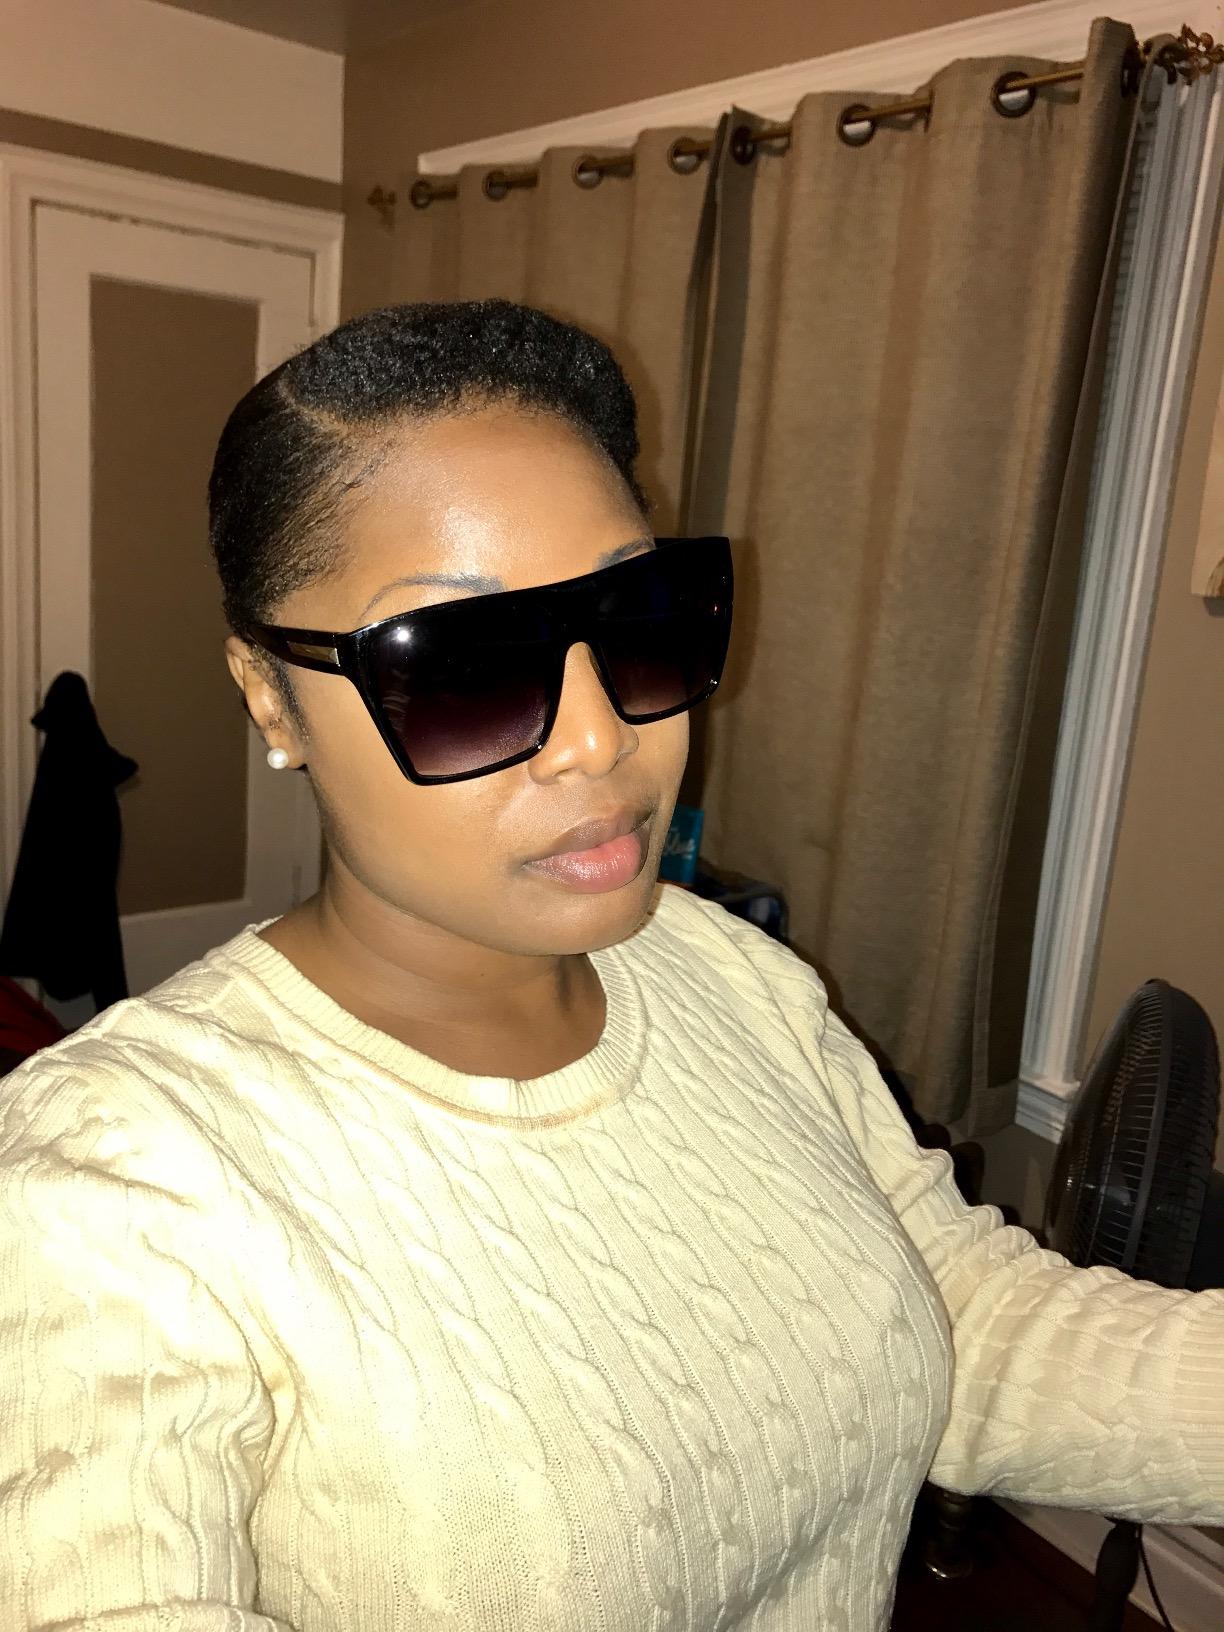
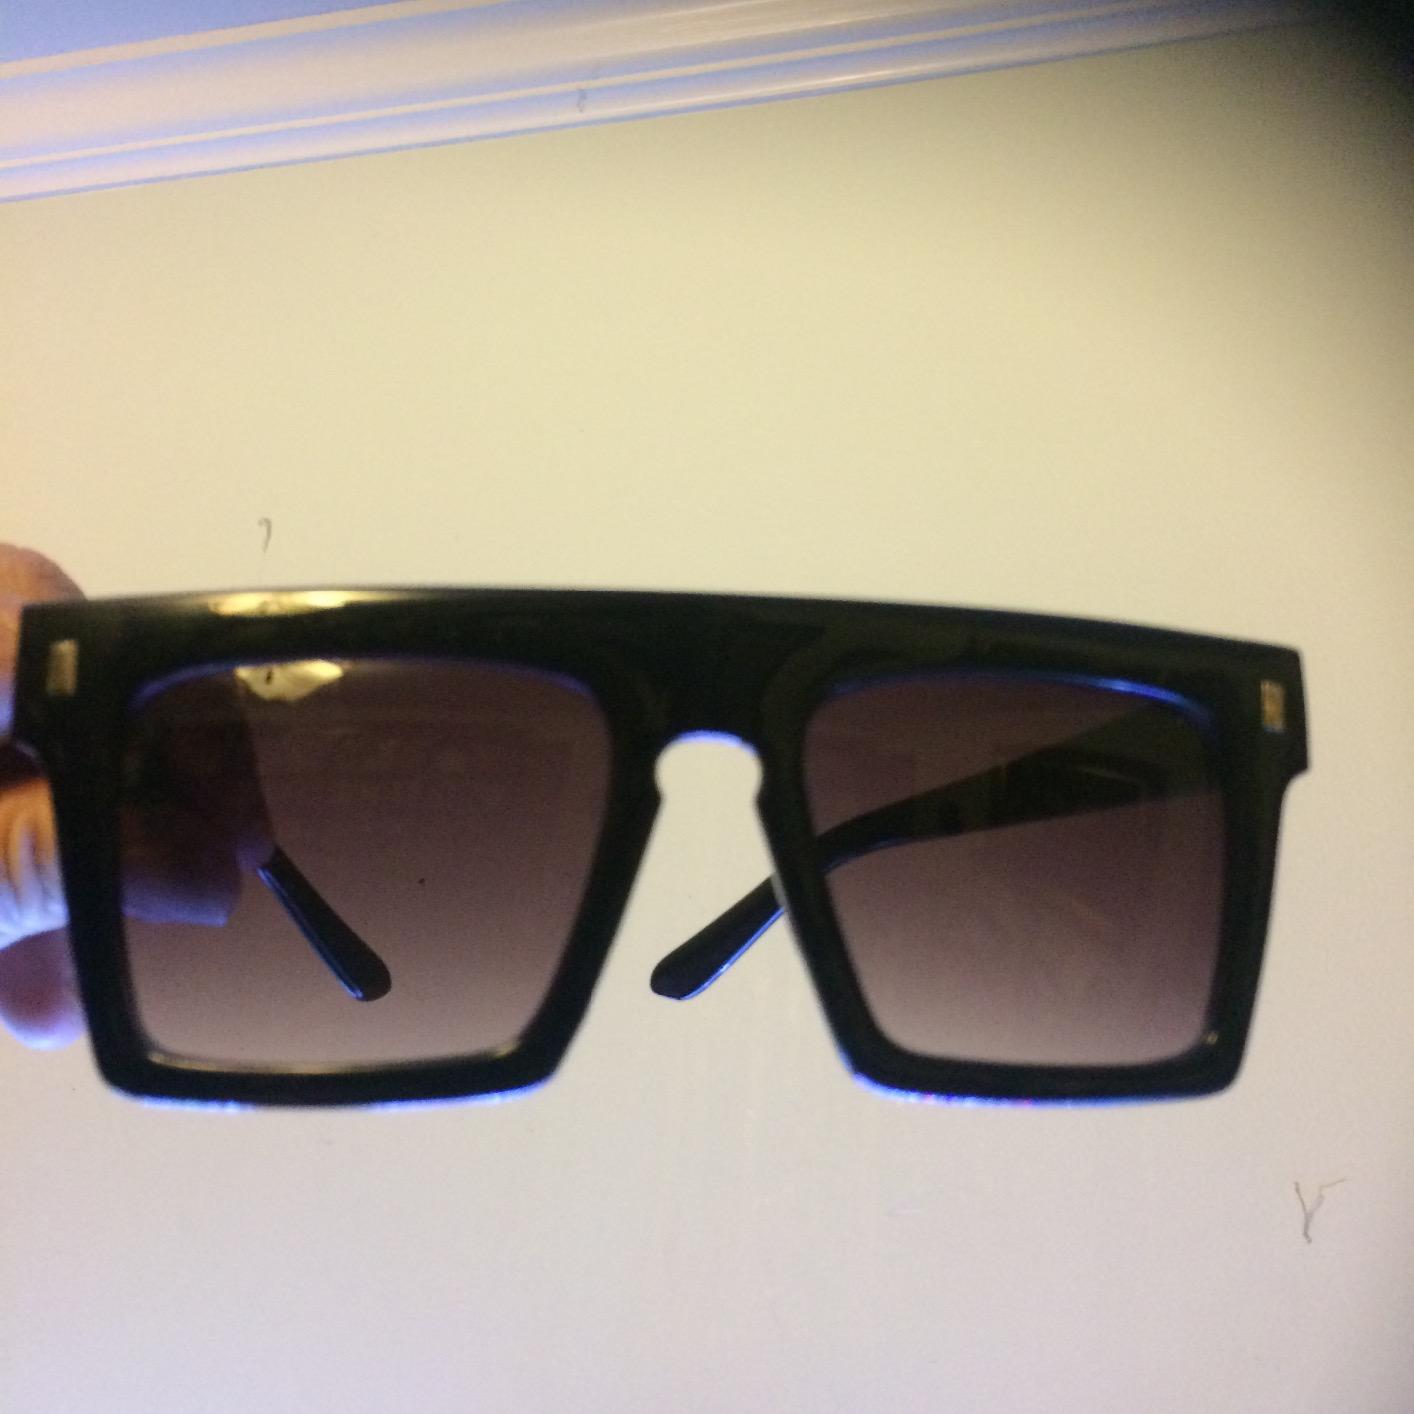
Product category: accessories_sunglasses
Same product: no